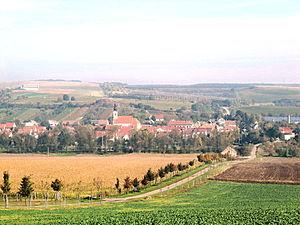
Popice est une commune du district de Břeclav, dans la région de Moravie-du-Sud, en République tchèque. Sa population s'élevait à 925 habitants en 2017.